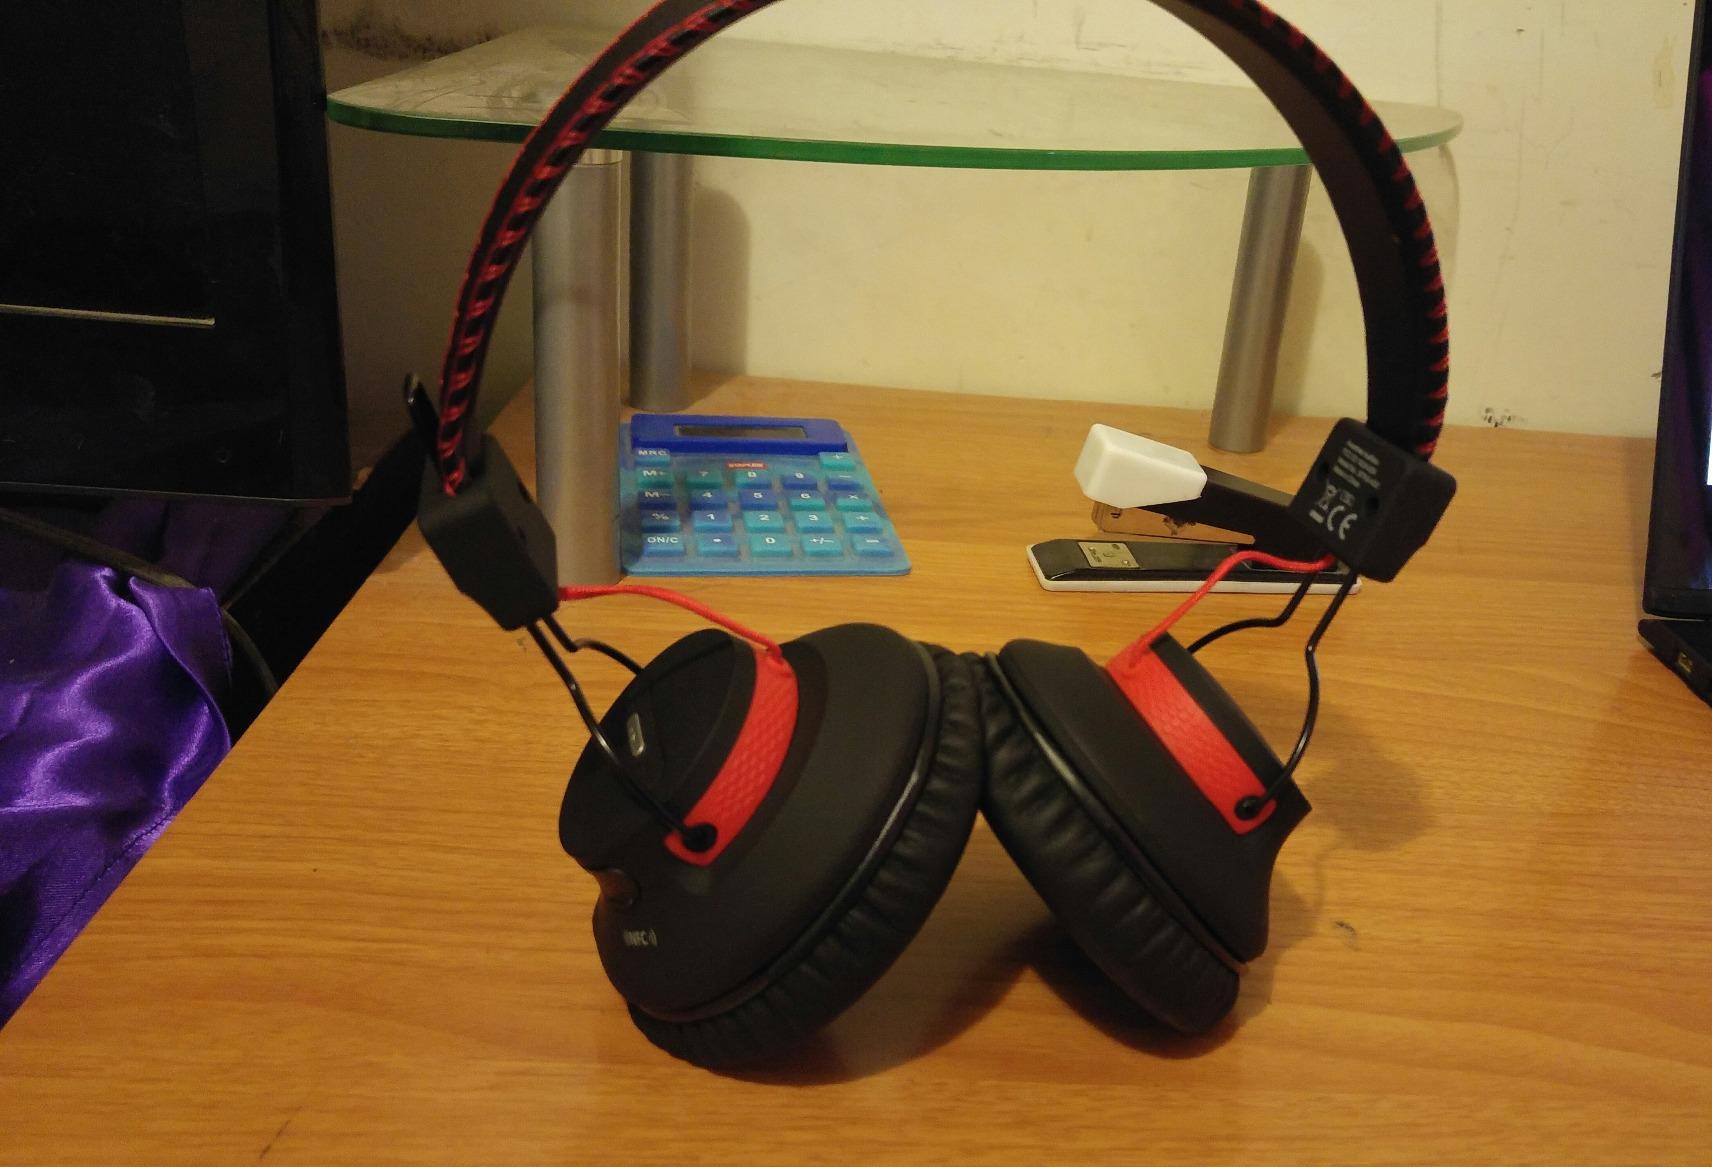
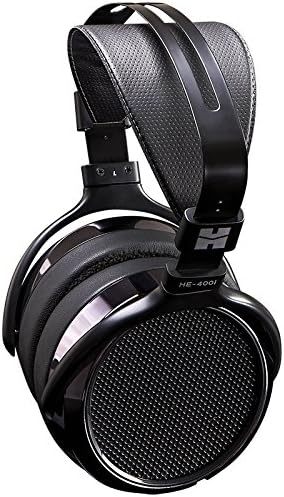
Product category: headphones
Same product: no